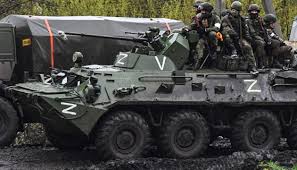
Label: BTR